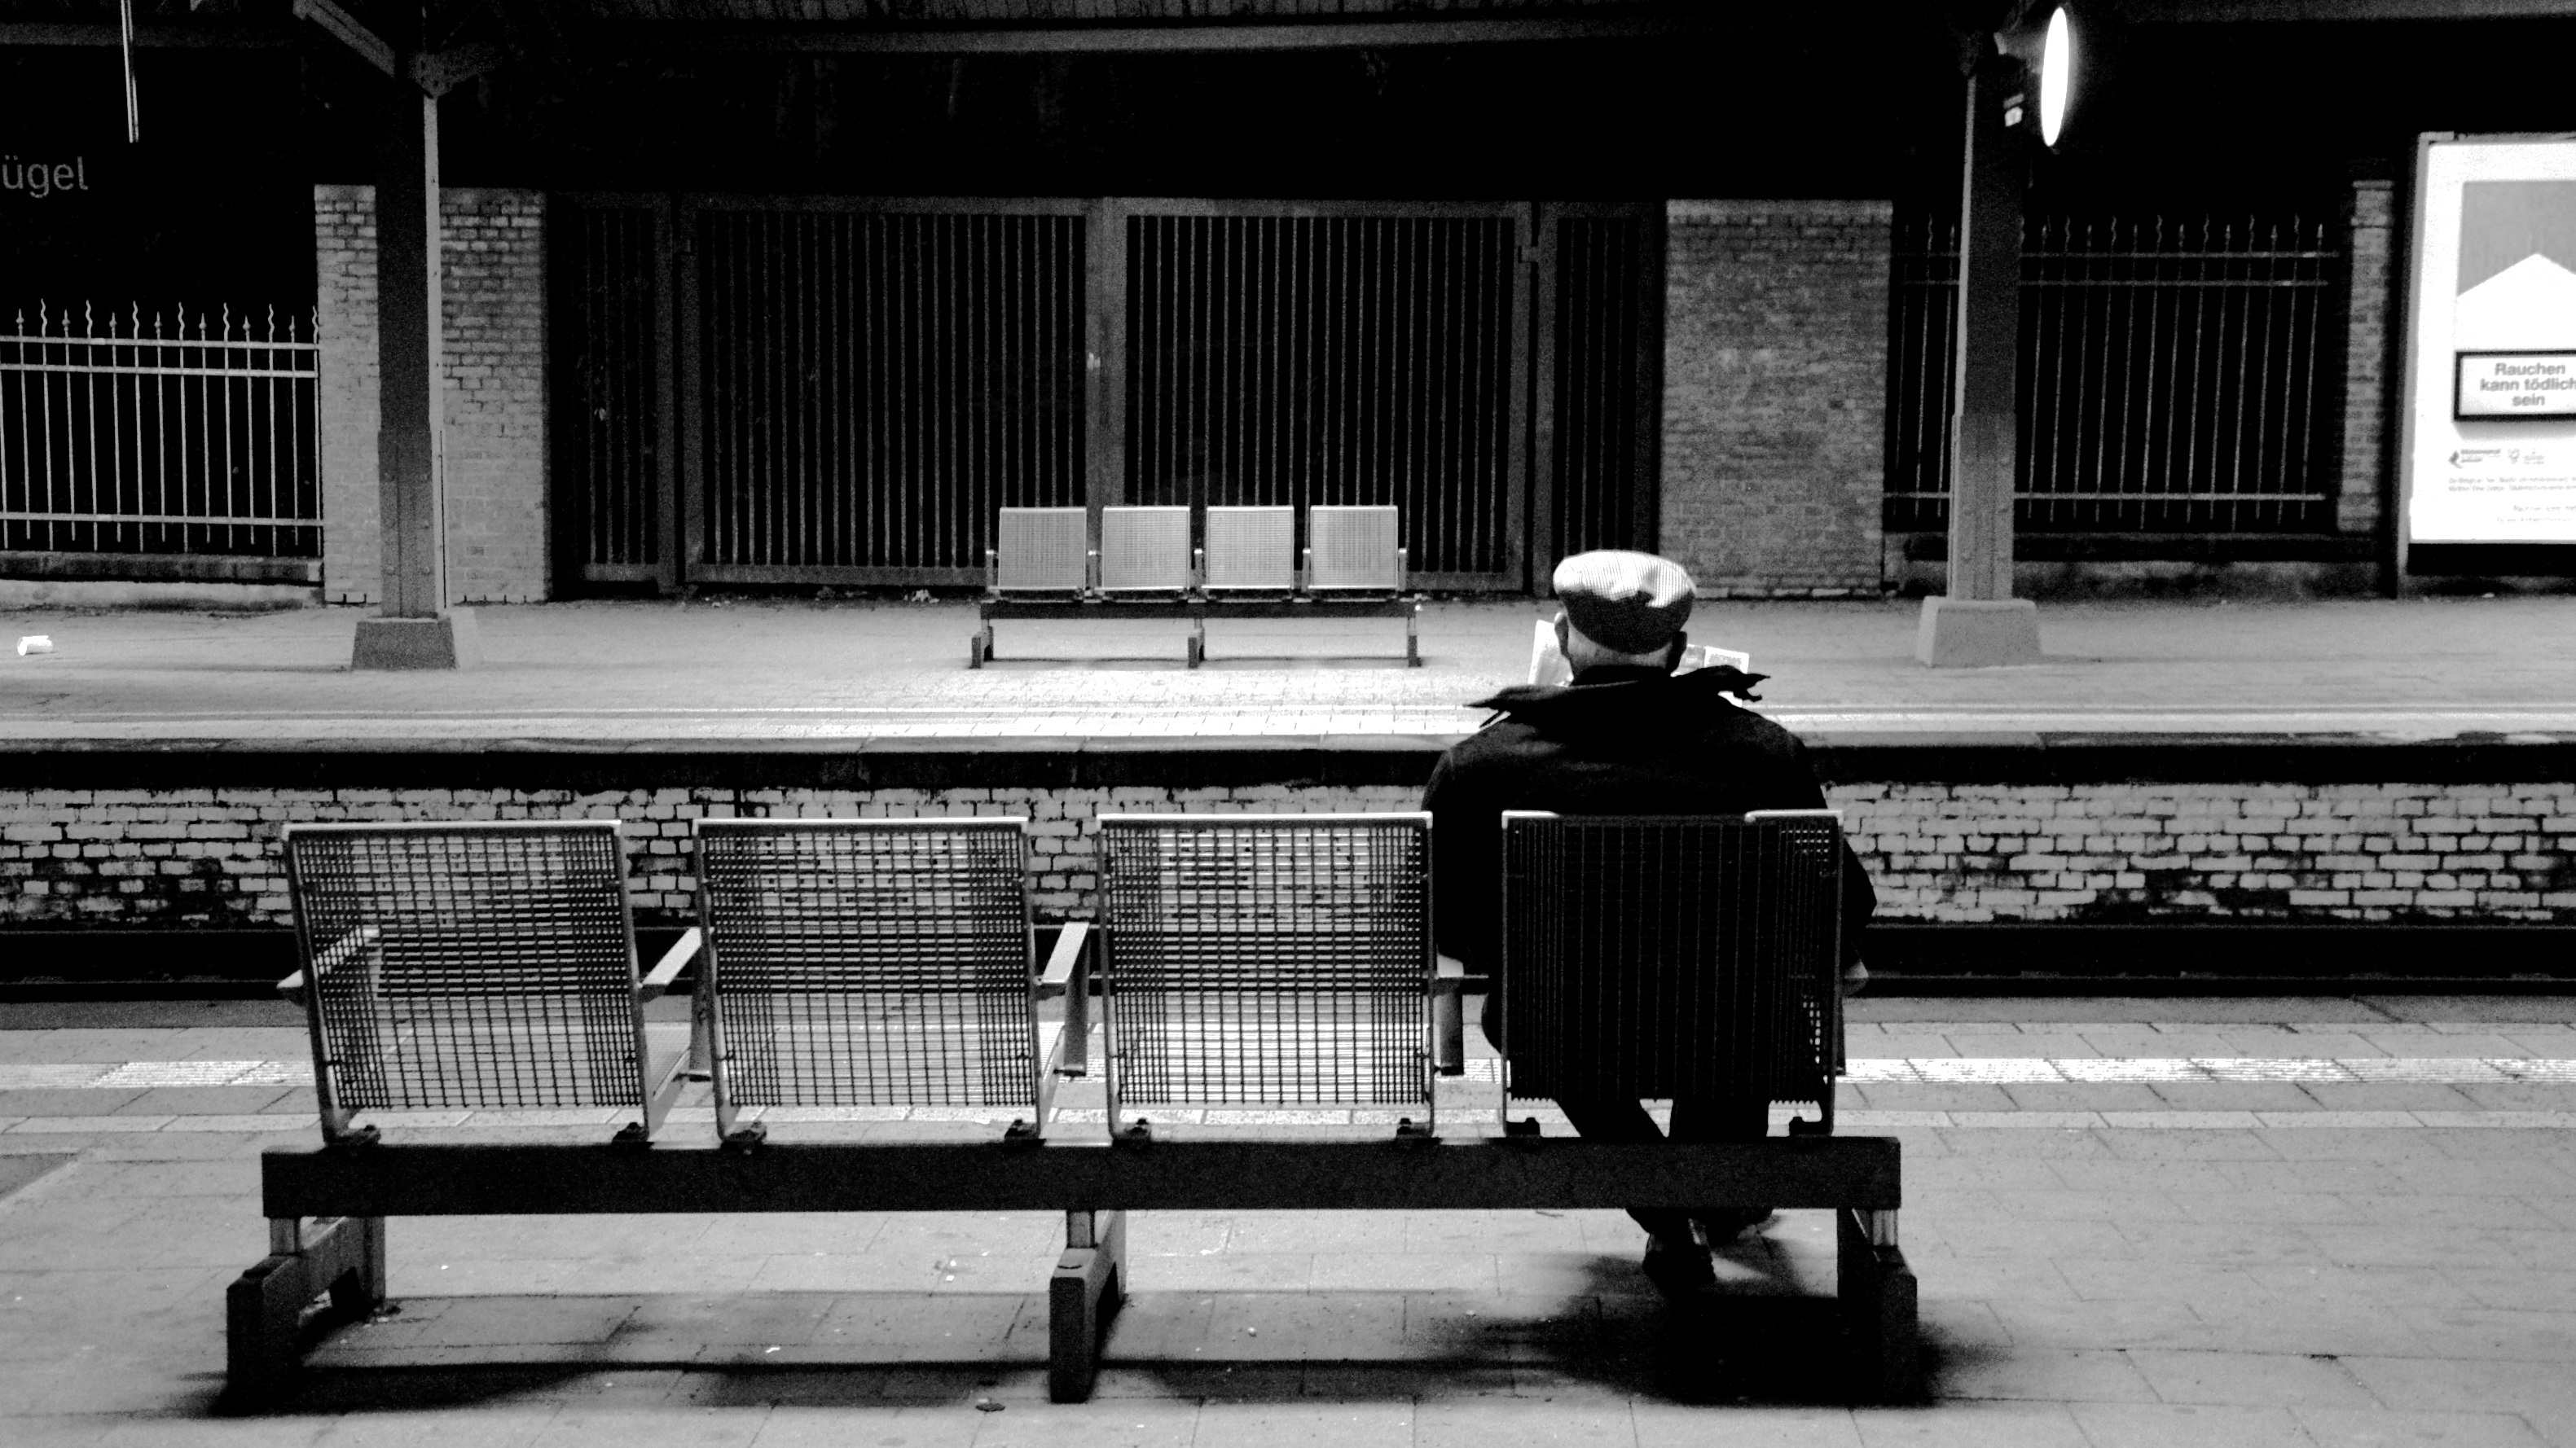
black and white, road, white, bench, street, photography, train station, darkness, black, monochrome, infrastructure, photograph, shape, the old man, monochrome photography, film noir, human positions